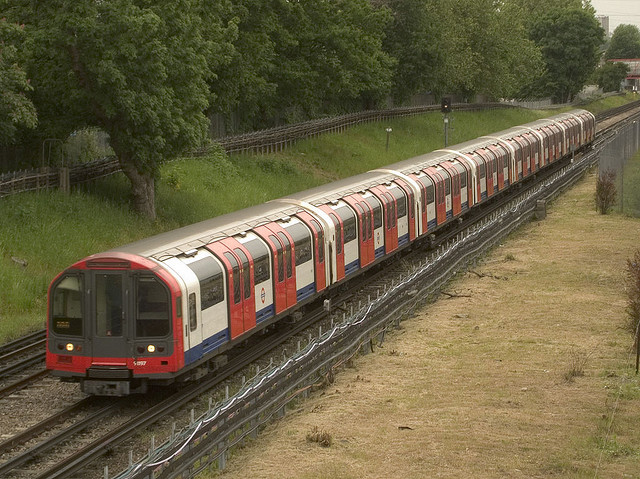
an image of a train going down the track

RED WHITE AND BLUE TRAIN ON TRACK SURROUNDED BY TREES

Colorful commuter train passes through a verdant area

A long commuter train traveling down the train track

Long train on a track near a grassy area with trees.